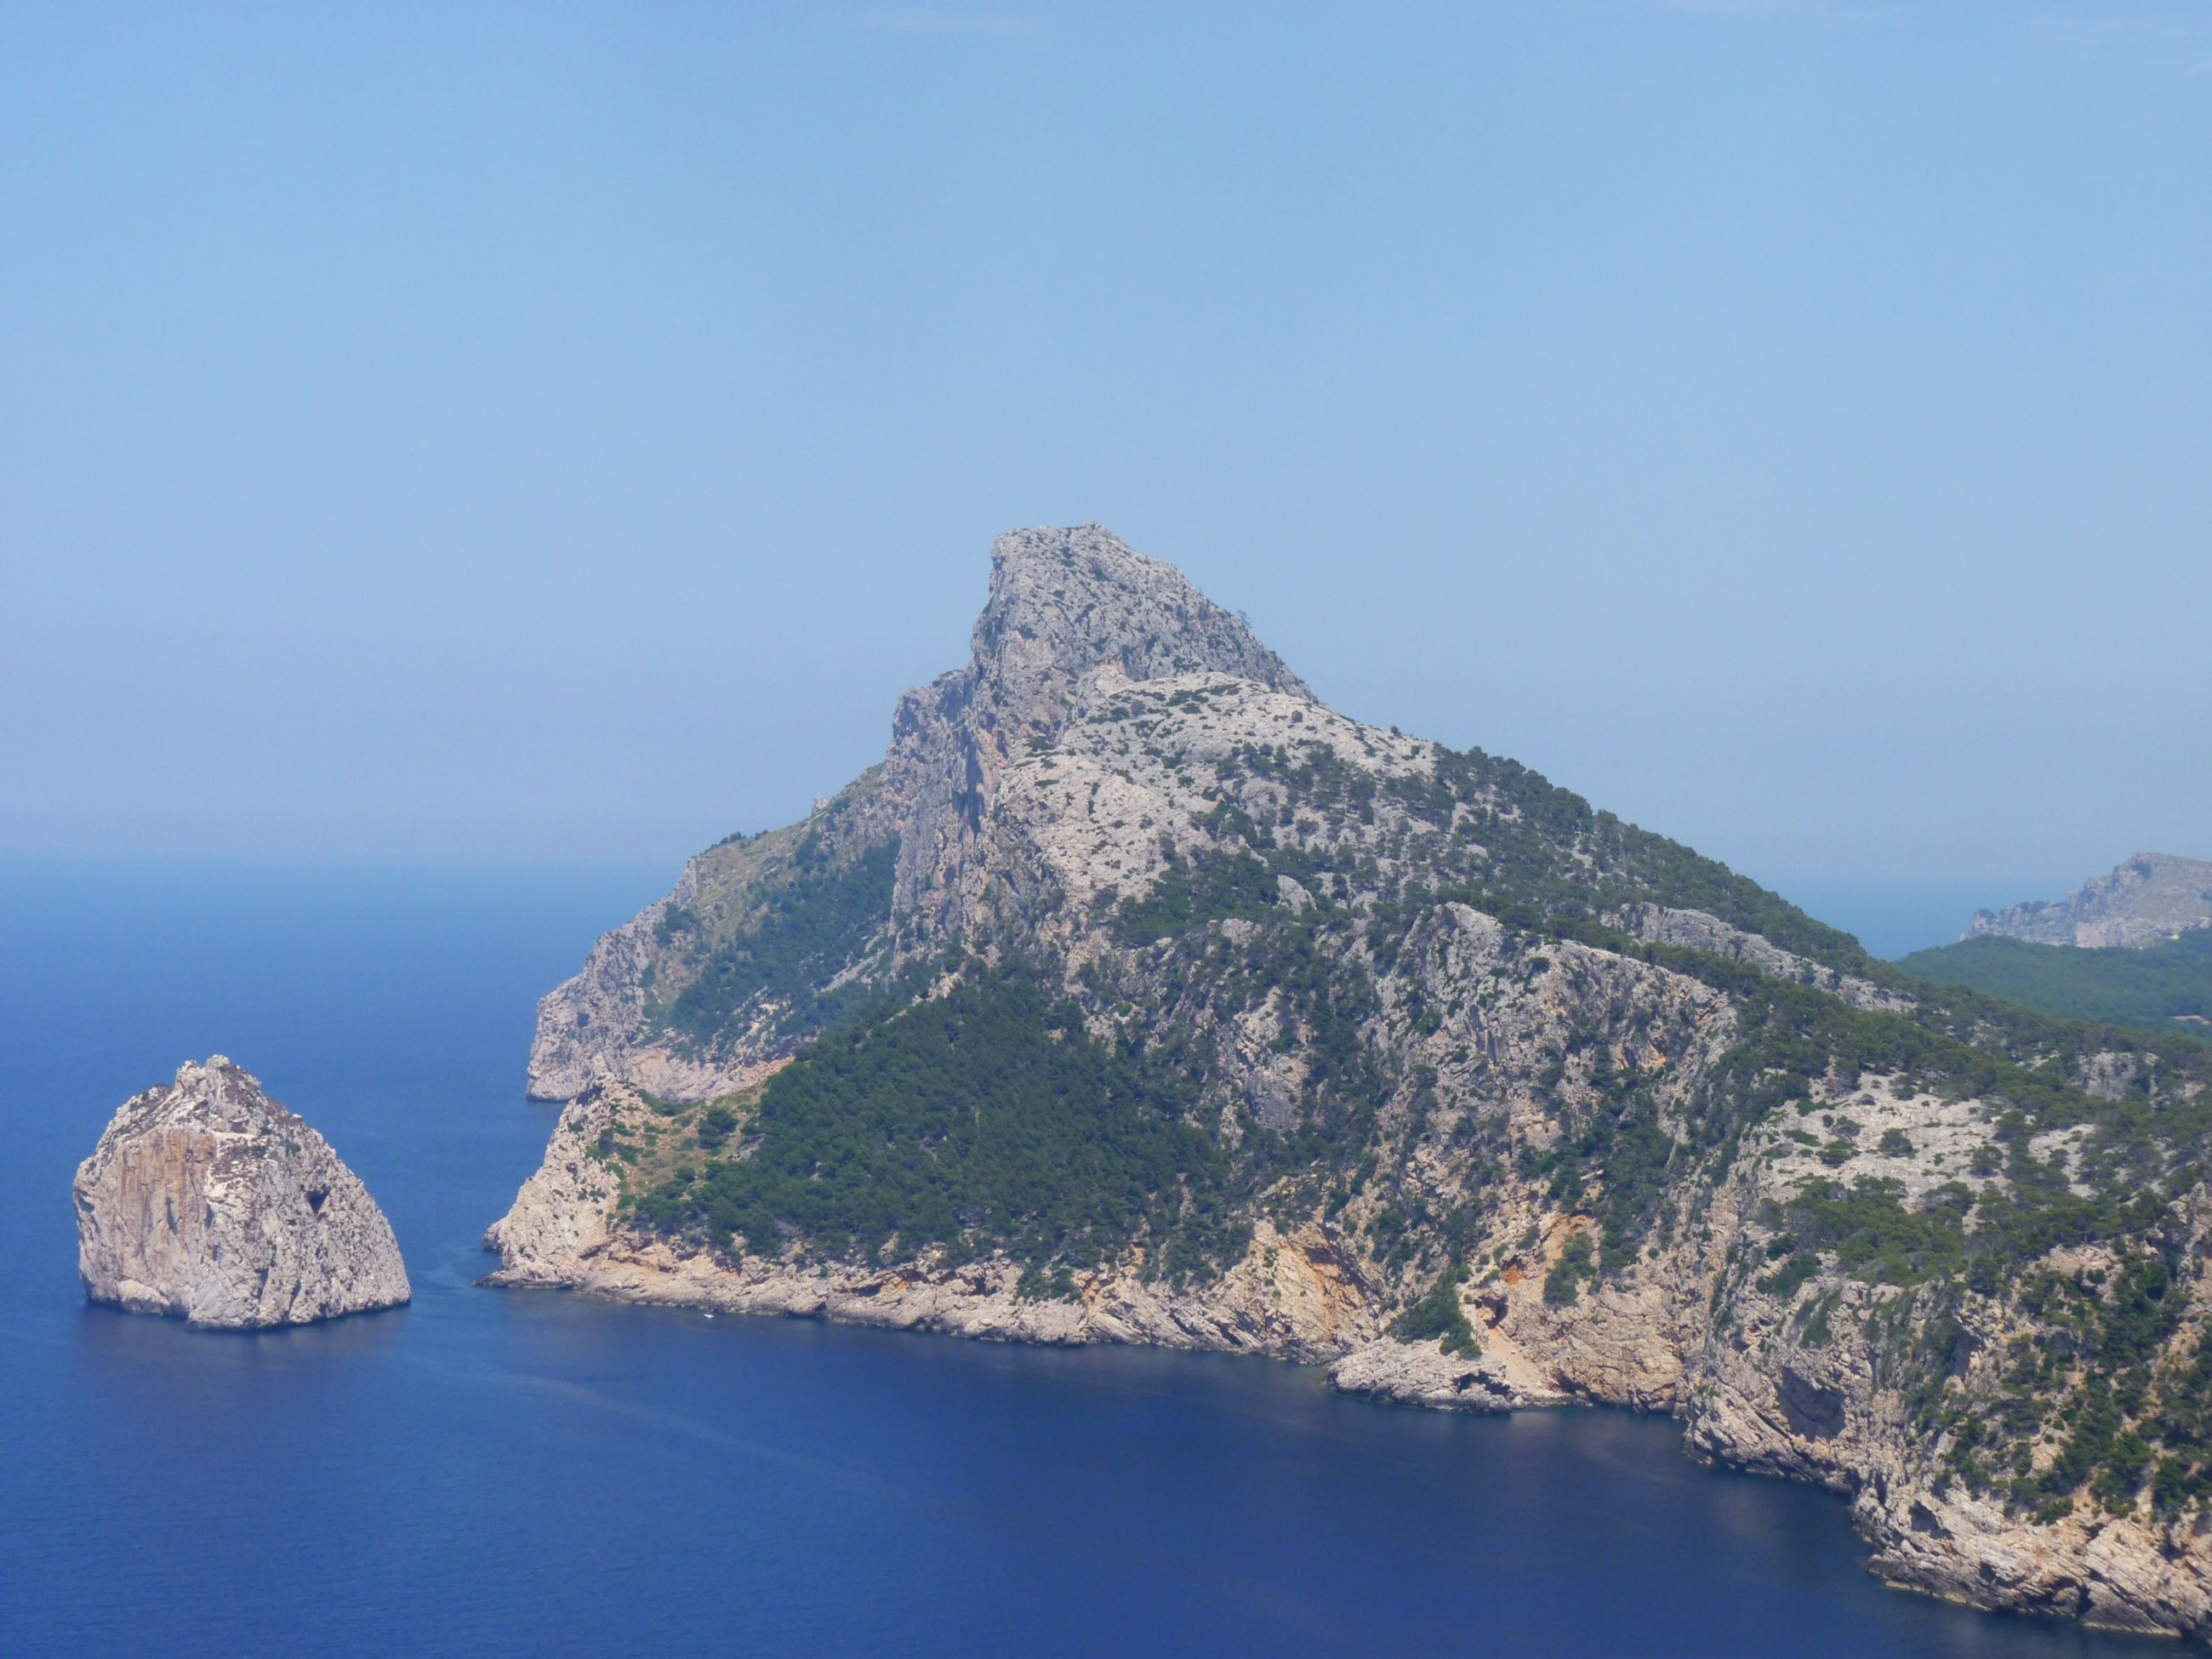
sea, coast, water, rock, ocean, mountain, lake, mountain range, cliff, mediterranean, bay, blue, fjord, reservoir, terrain, body of water, height, spain, cliffs, mallorca, cape, pass, islet, landform, balearic islands, formentor, geographical feature